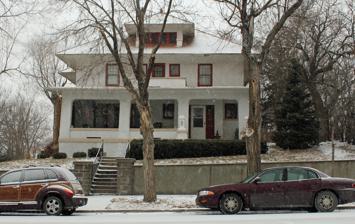
Building: John E. and Ruth Hipple House
Country: United States of America
Year built: 1913
Historic house in South Dakota, United States United States historic place John E. and Ruth Hipple House U.S. National Register of Historic Places Show map of South Dakota Show map of the United States Location 219 N. Highland, Pierre, South Dakota Coordinates 44°22′9″N 100°20′51″W / 44.36917°N 100.34750°W / 44.36917; -100.34750 Area less than one acre Built 1913 ( 1913 ) Architectural style Prairie School NRHP reference No. 01000641 Added to NRHP June 6, 2001 The John E. and Ruth Hipple House is a historic house located at 219 N. Highland in Pierre , South Dakota . Built in 1913, the Prairie School house features a roof with a low pitch and overhanging eaves, a front porch, and a horizontal emphasis throughout its design. The home was originally owned by John E. and Ruth Hipple , both of whom were prominent Pierre citizens. John served as Pierre's mayor from 1924 to 1939 and owned the Capital Journal , while Ruth was an important figure in the local women's suffrage movement. The house was added to the National Register of Historic Places on June 6, 2001. References